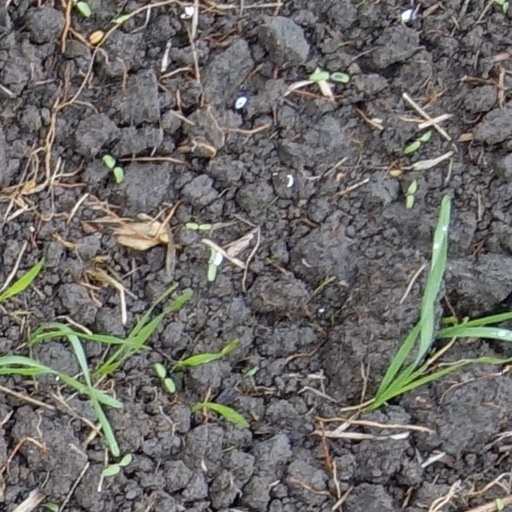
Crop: wheat